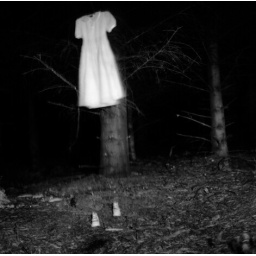
the girl in my forest